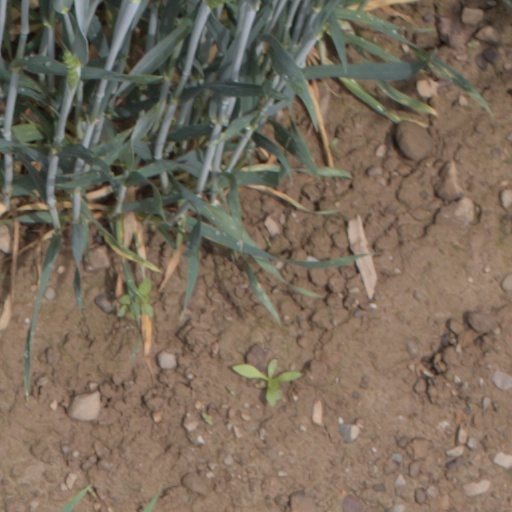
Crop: wheat